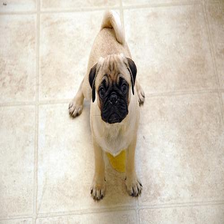
Species: dog
Breed: pug